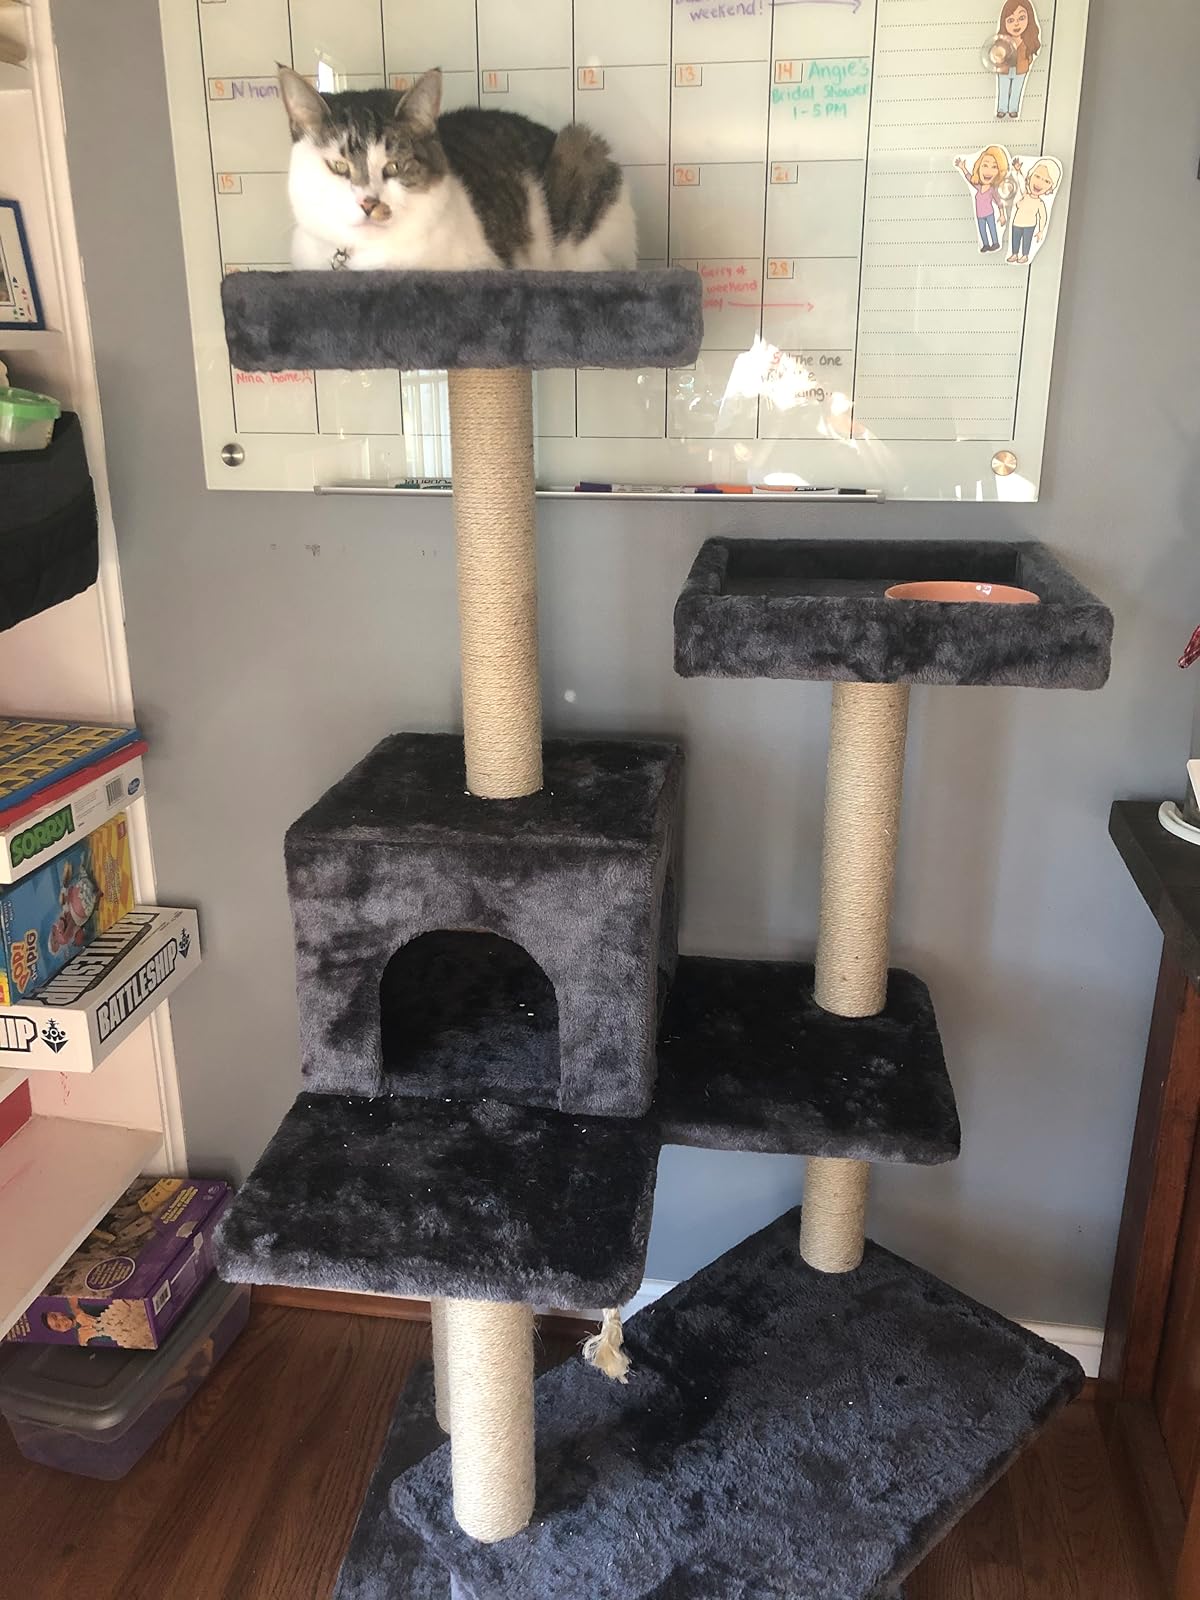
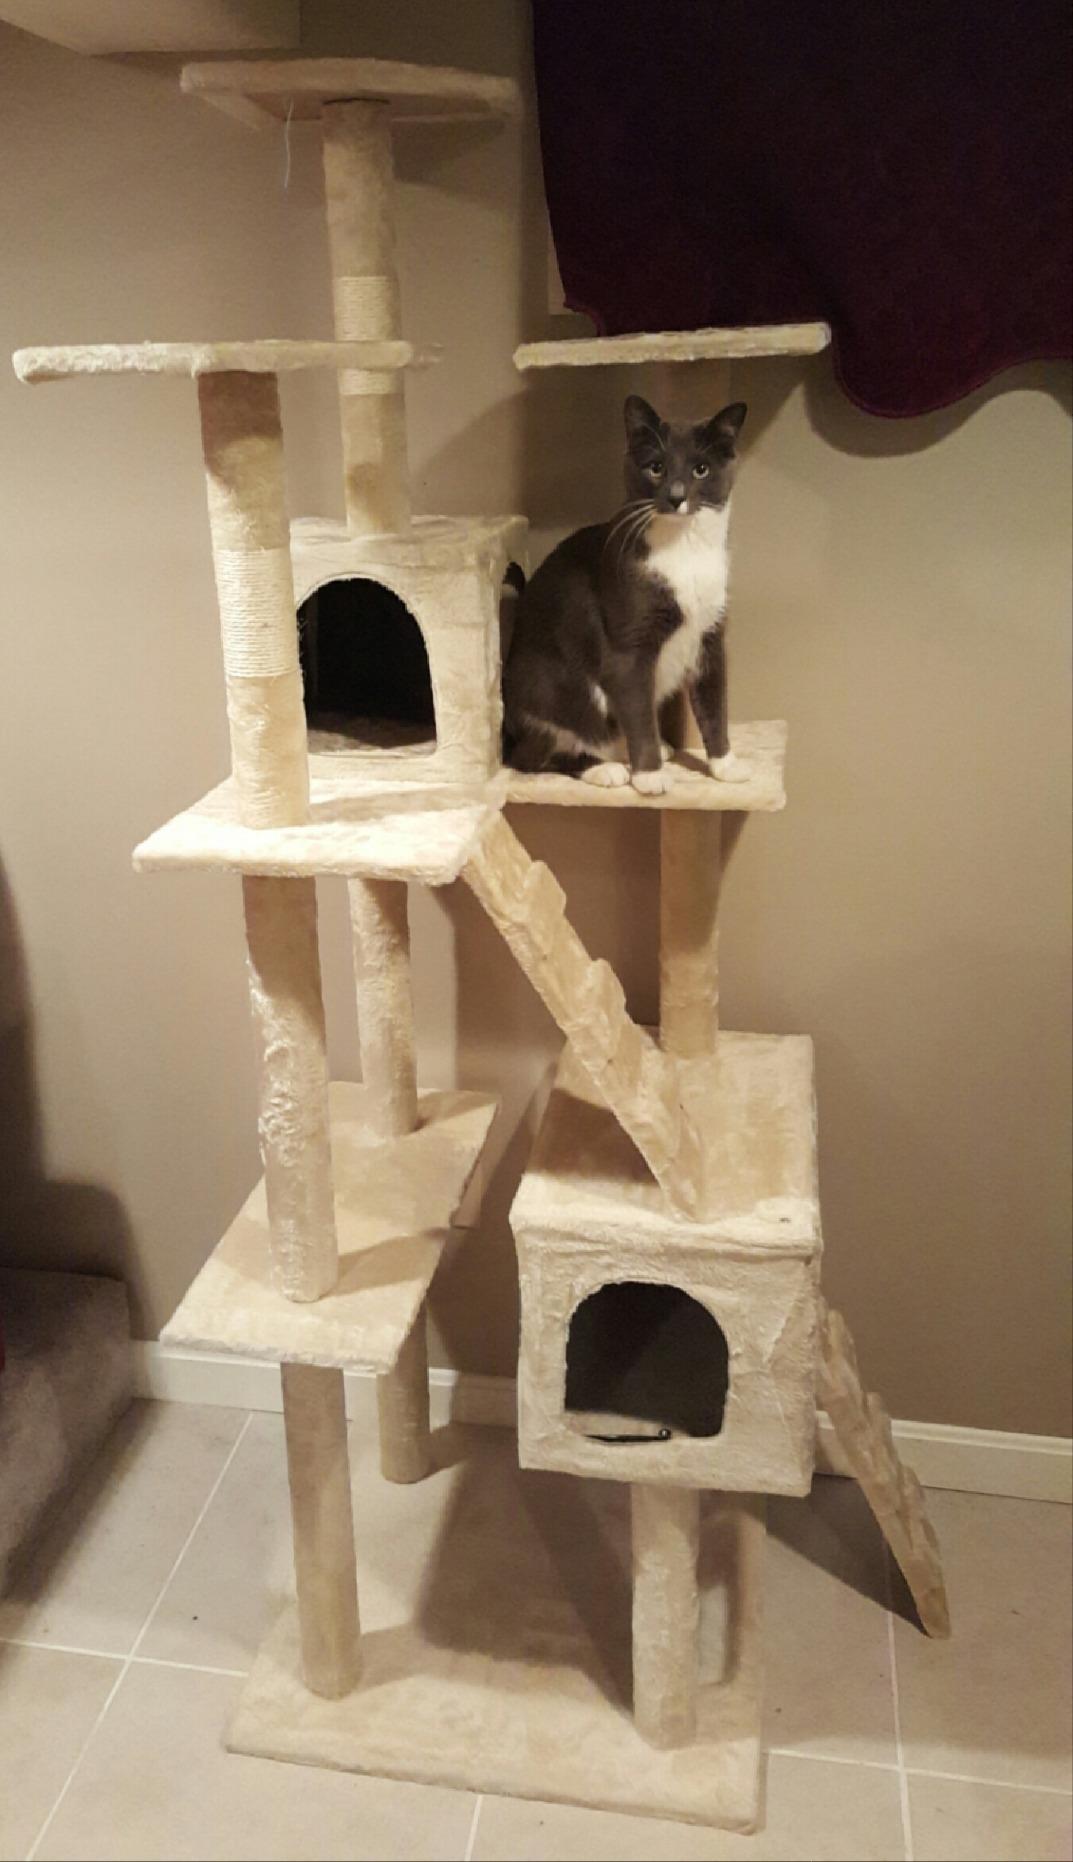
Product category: items_cat tree
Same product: no